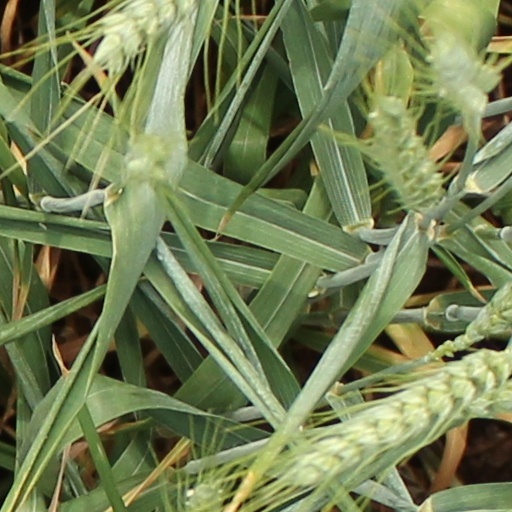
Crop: wheat